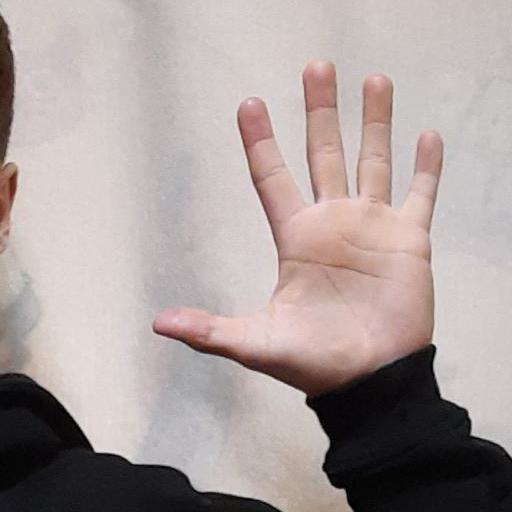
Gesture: palm